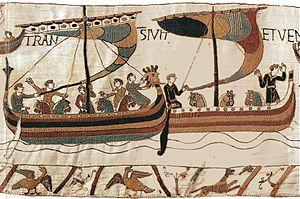
La bataille d'Hastings s'est déroulée le 14 octobre 1066 à une dizaine de kilomètres au nord de la ville d'Hastings, dans le Sussex de l'Est. Elle oppose le dernier roi anglo-saxon d'Angleterre, Harold Godwinson, au duc de Normandie Guillaume le Conquérant, qui remporte une victoire décisive.
Le New Forest est l'une des races reconnues de poneys dites mountains and moorlands, originaires des îles Britanniques. La race est indigène du sud-ouest du Hampshire, dans la région du New Forest dont elle tire son nom. Des chevaux y vivent depuis la dernière période glaciaire, des restes équins vieux de 500 000 ans ayant été retrouvés à moins de 80 km du berceau originel des New Forest modernes. Les études ADN l'ont révélé très proche des poneys celtes du type Asturcón et Pottok. Signalé dès le XIᵉ siècle, le New Forest fait l'objet de nombreux croisements au cours des siècles suivants, principalement avec des Welshs, des Highlands et des Pur-sangs. Désormais, seuls les poneys dont les deux parents sont enregistrés comme pure race peuvent faire partie de la race.